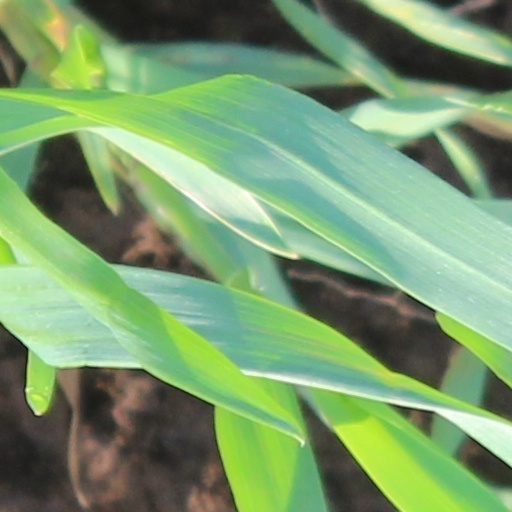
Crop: wheat